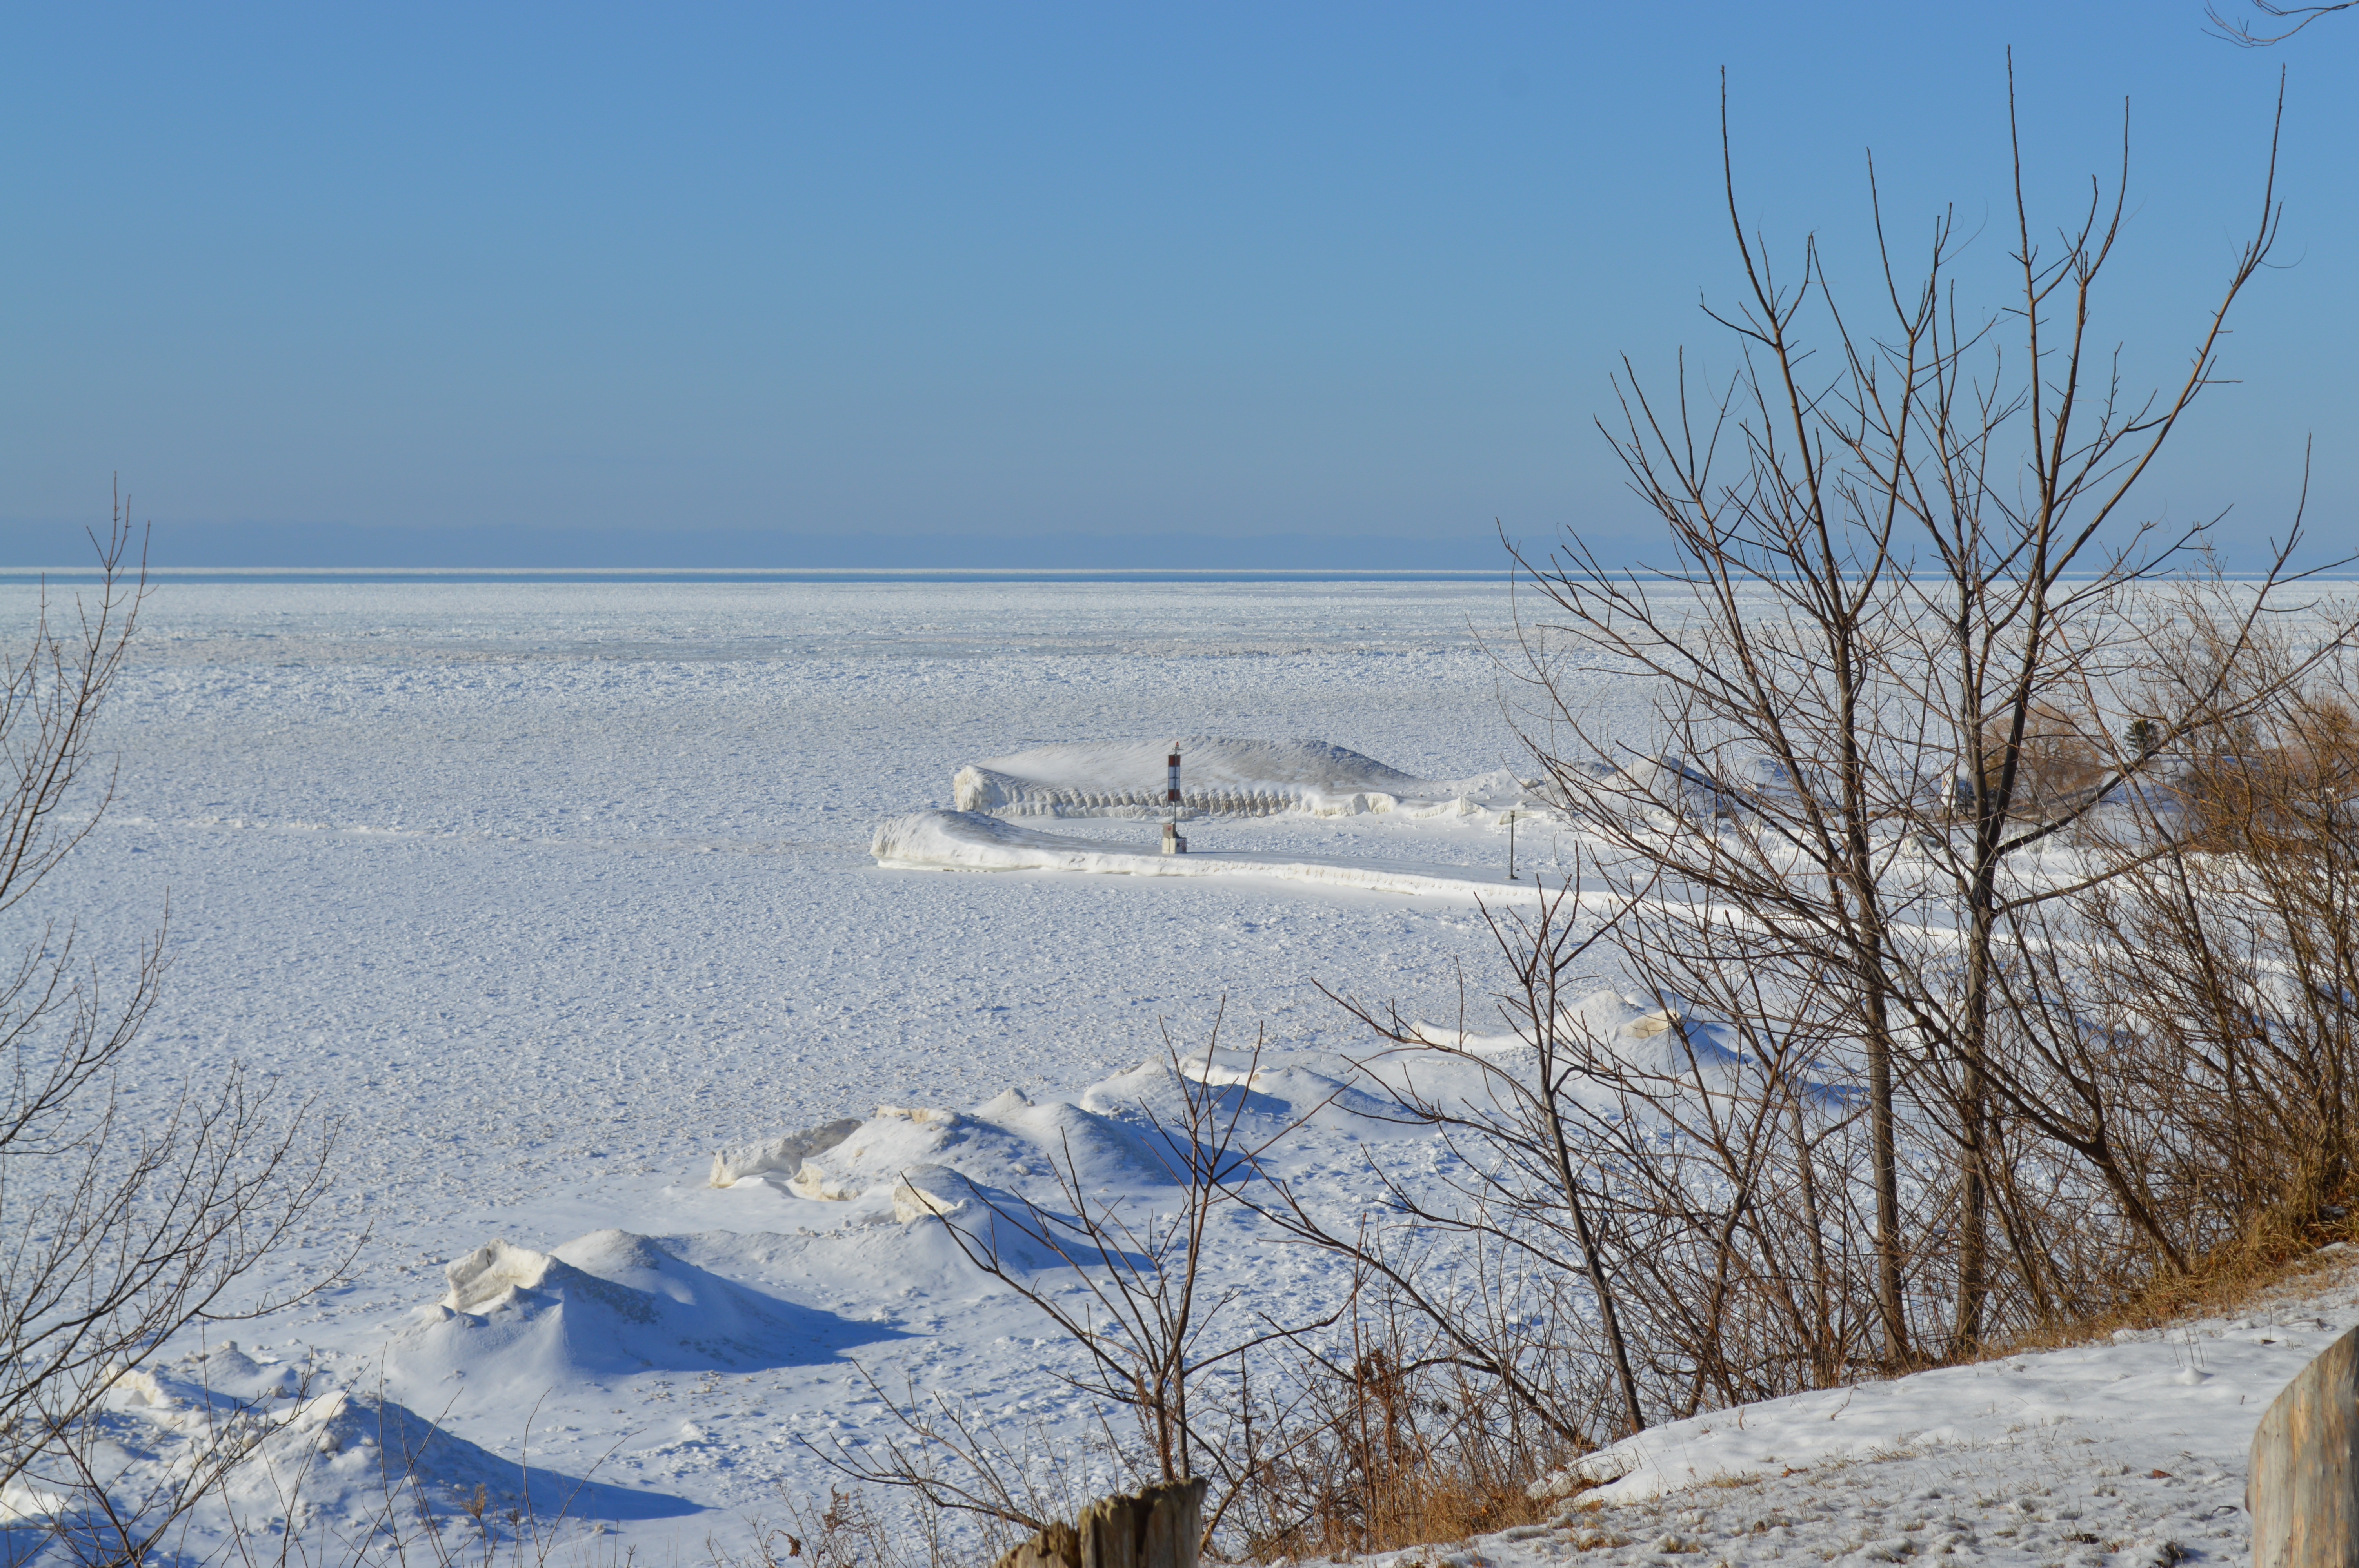
sea, nature, snow, winter, lake, shoreline, ice, weather, arctic, season, freezing